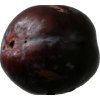
Label: plum